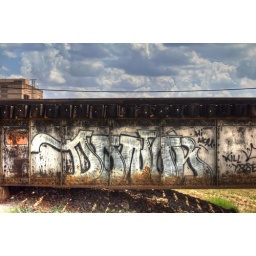
An old train bridge near Dallas